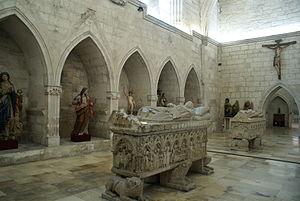
La cathédrale Notre-Dame de l'Assomption est le principal édifice catholique de la ville de Valladolid, dans la communauté autonome de Castille-et-León en Espagne.